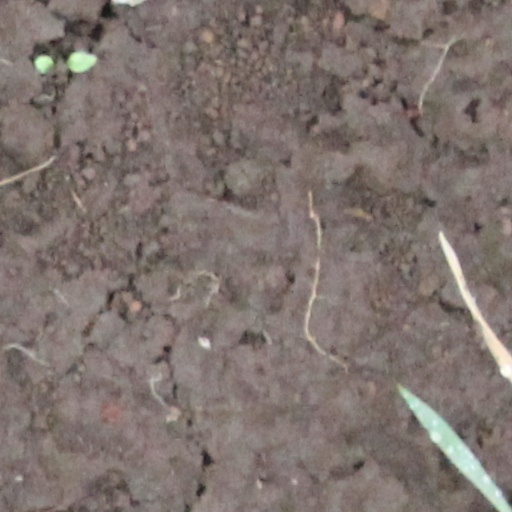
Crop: wheat